Kirsty Smith

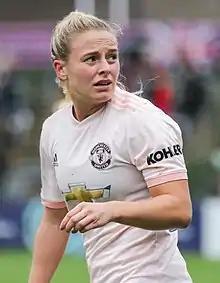
Smith playing for Manchester United in 2018

Kirsty Anele Smith (born 6 January 1994) is a Scottish footballer who plays as a defender for English Women's Super League 2 club Nottingham Forest and the Scotland national team.